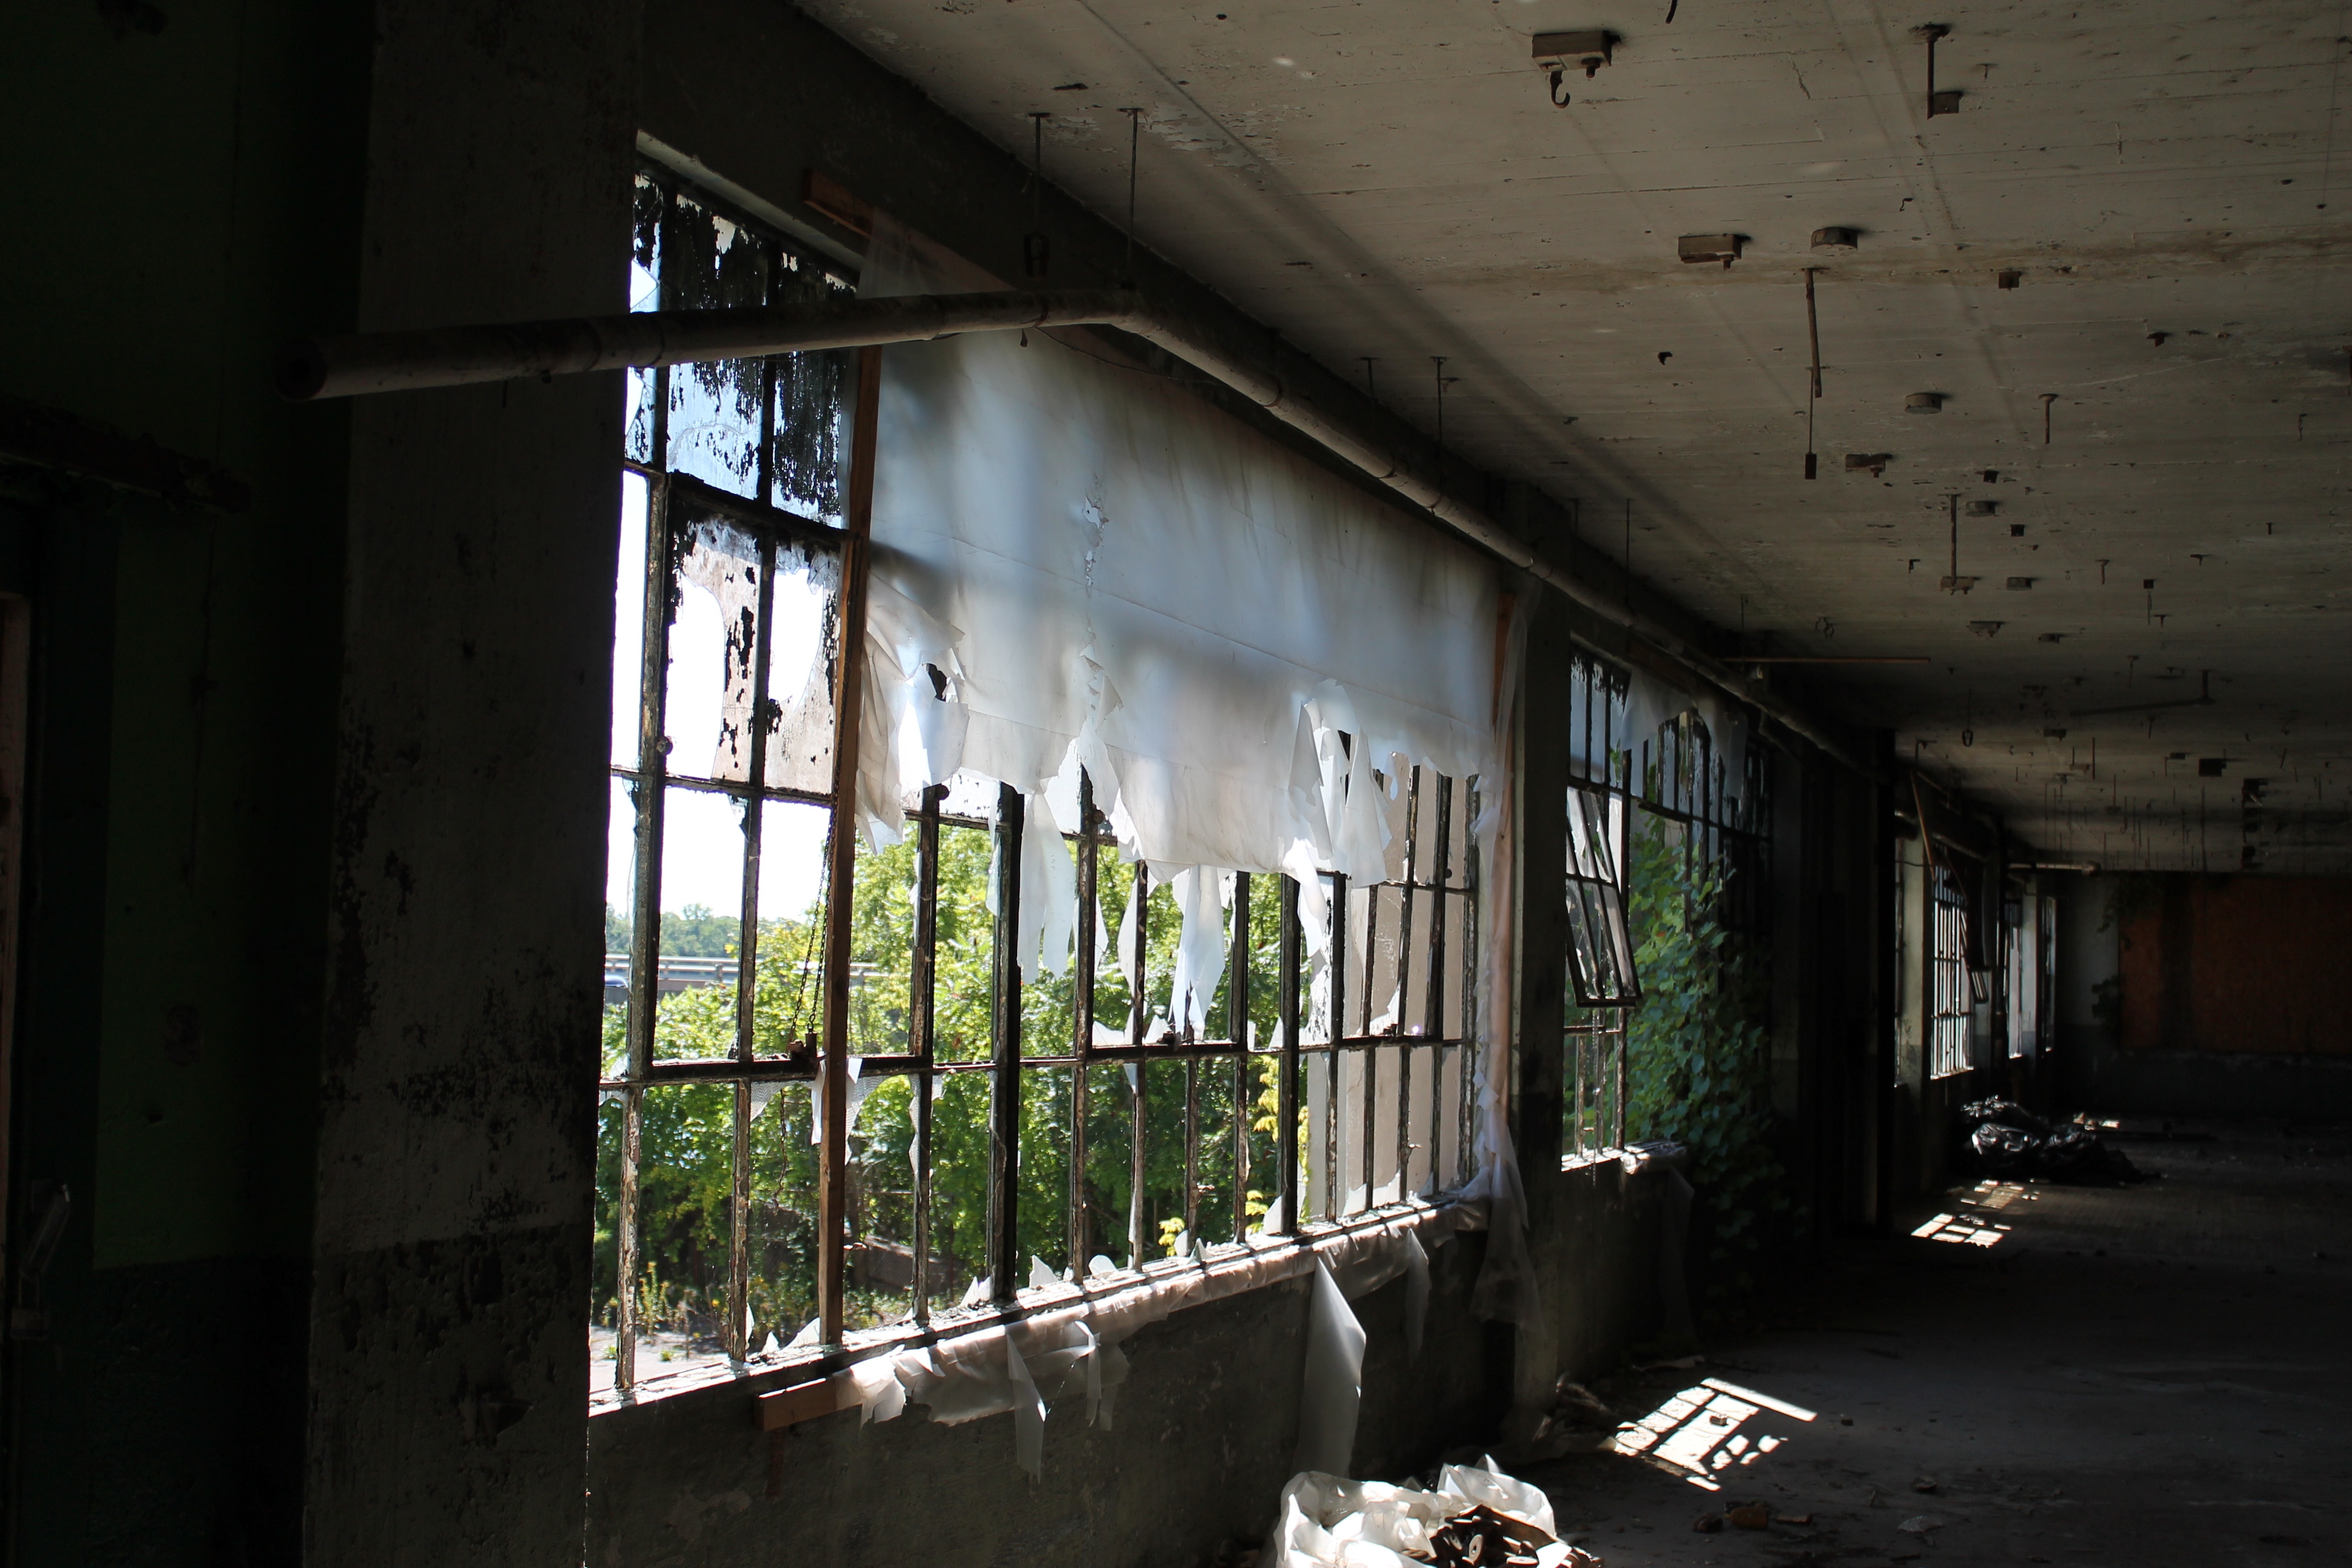
light, architecture, wood, house, window, building, wall, factory, darkness, industry, interior design, urban area